Villanova Ballpark at Plymouth

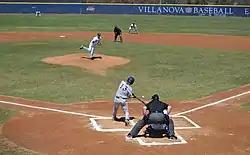
A 2015 game between Villanova and Georgetown at Villanova Ballpark

Villanova Ballpark at Plymouth is a baseball stadium located in Plymouth Meeting, Pennsylvania. It serves as the home field for the Villanova Wildcats baseball team, the varsity intercollegiate baseball program of Villanova University. The stadium has a seating capacity of 750 and features a natural grass outfield with a synthetic turf infield, providing year-round availability for training and competition.